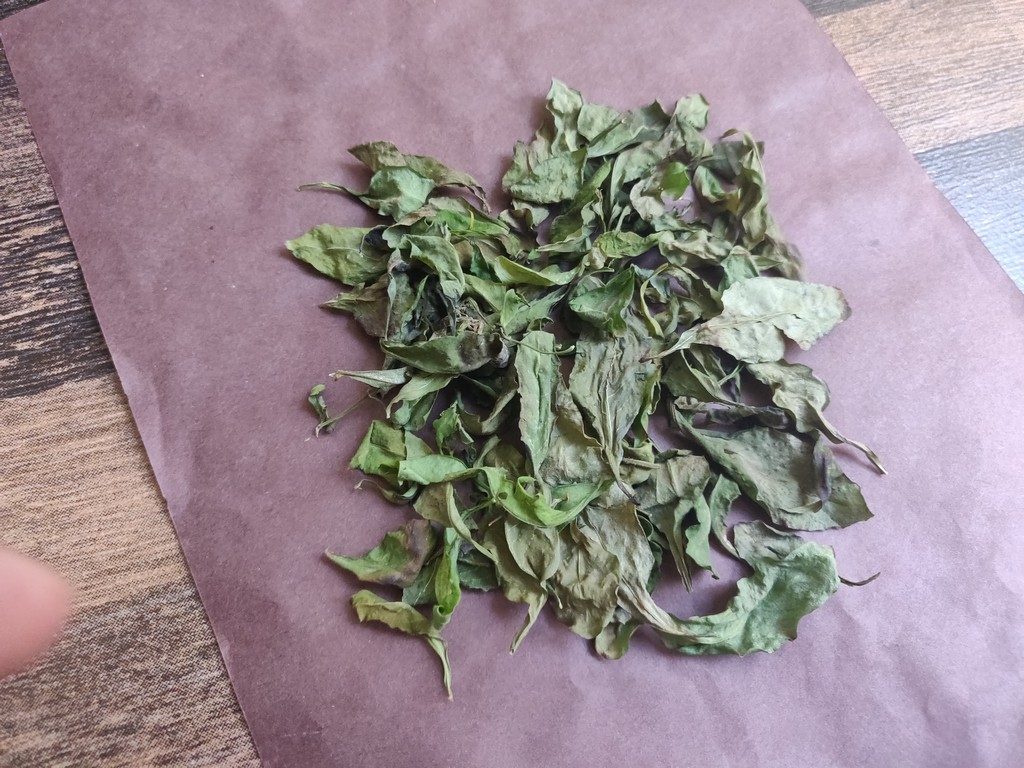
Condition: Dried
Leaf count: multiple
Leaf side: unknown